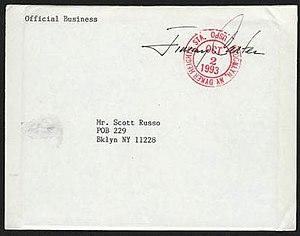
L'affranchissement est, dans les systèmes postaux, le fait de s'acquitter de la taxe que coûte l'expédition d'un courrier ou de toute autre missive, et qui est généralement signalé par l'apposition d'un signe distinctif sur la dite missive.